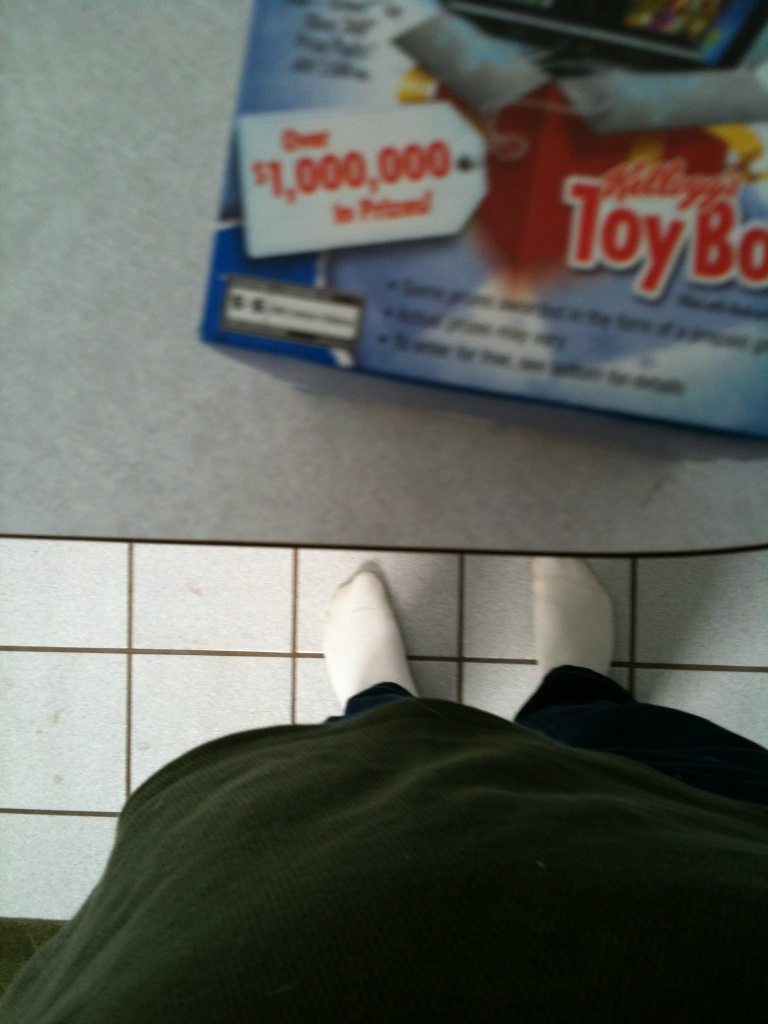Question: Are these strawberry or smores flavor?
Answer: unanswerable